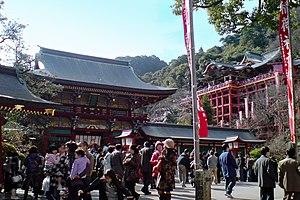
Le Yūtoku Inari-jinja est un sanctuaire shinto situé dans la ville de Kashima, préfecture de Saga. C'est un des plus fameux sanctuaires Inari au Japon.